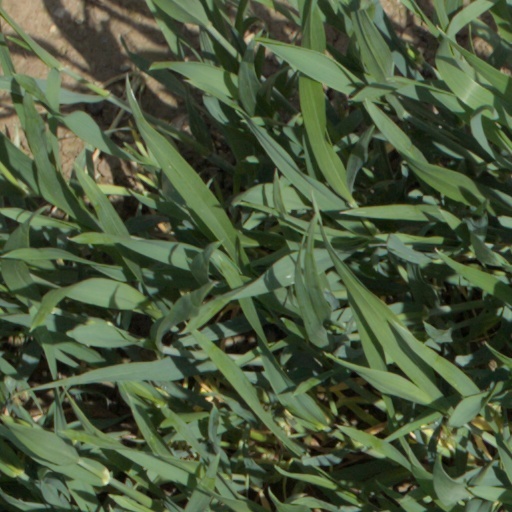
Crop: wheat